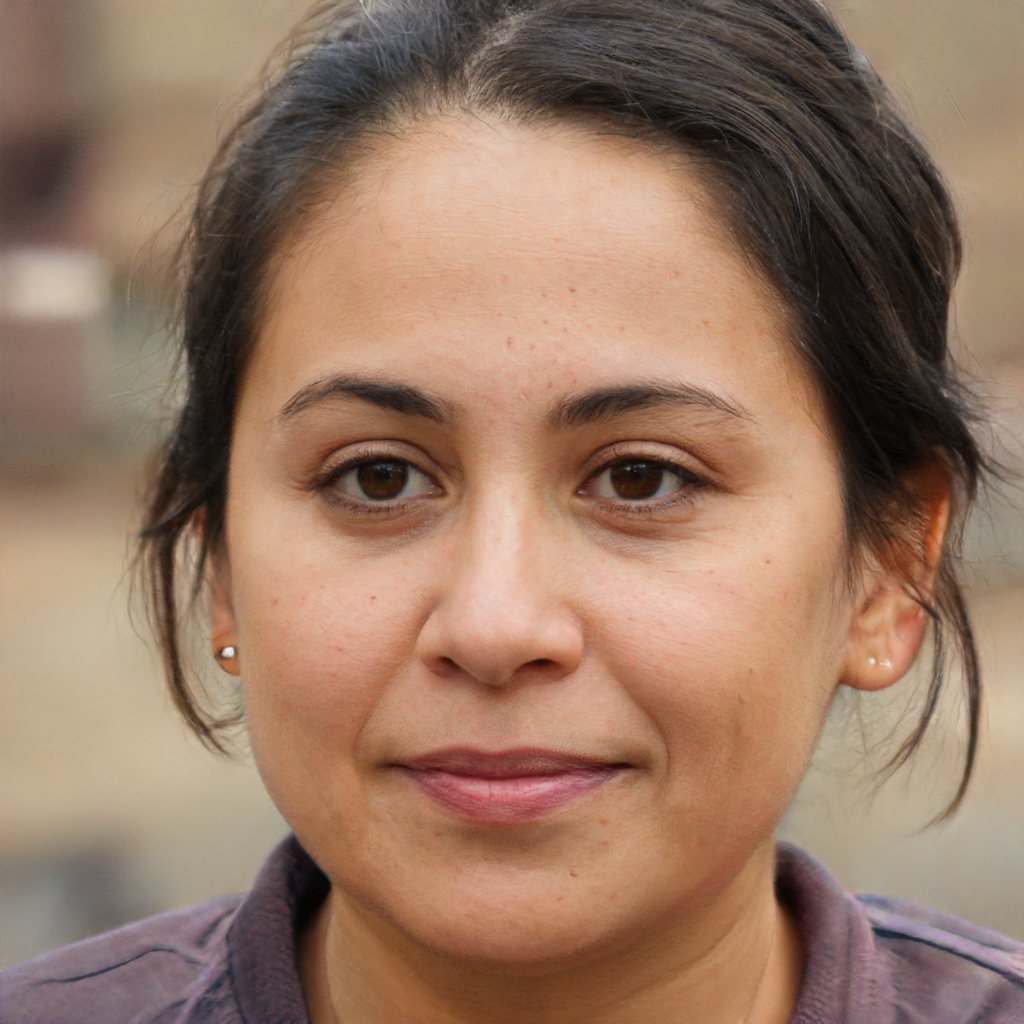
Label: Colored